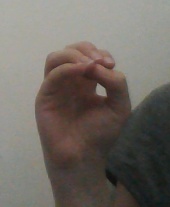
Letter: ha